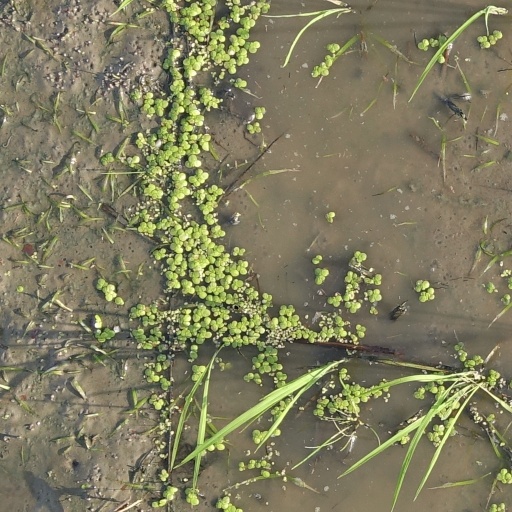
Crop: rice